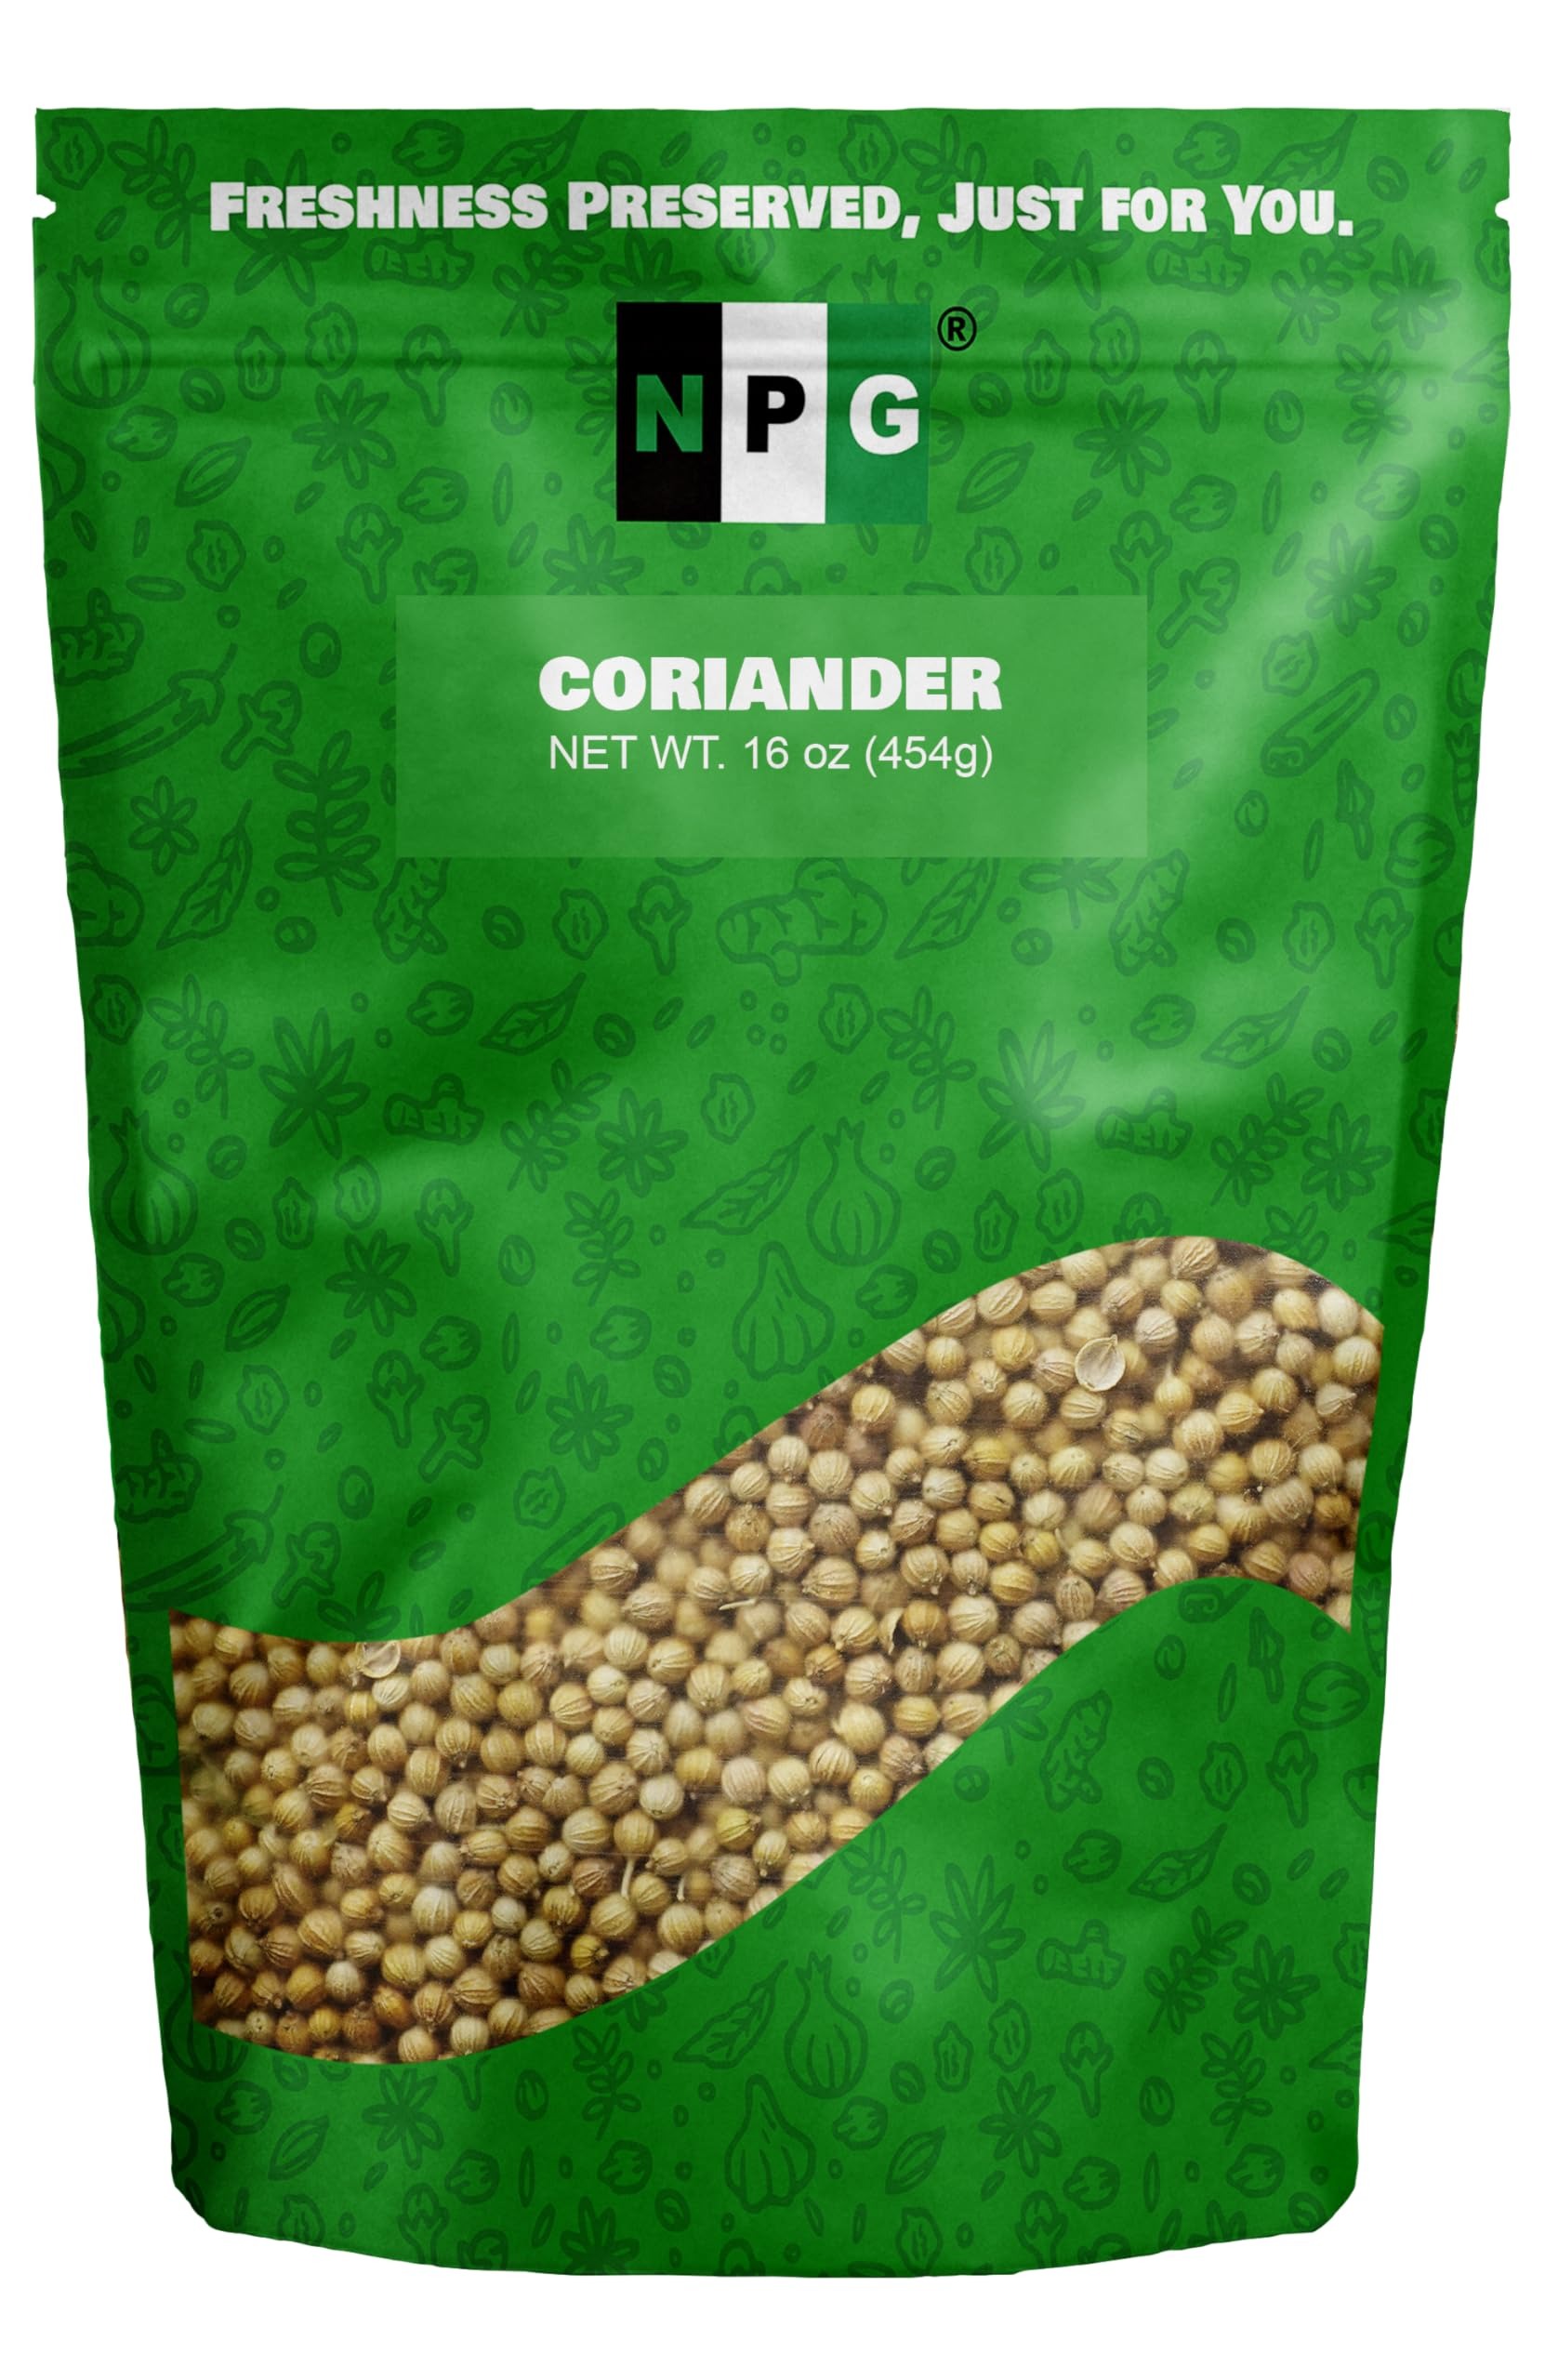
Item Name: NPG Coriander Seed 16 Oz, Whole Cilantro Seeds for Cooking & Seasoning, Spice for Indian & Middle Eastern Cuisine, Fresh Citrus Aroma, Nutty Flavor, Non-GMO, Gluten Free
Bullet Point 1: Premium Coriander Seed: NPG Coriander Seeds are of the highest quality, ensuring you get the best flavor and aroma for your cooking and seasoning needs.
Bullet Point 2: Versatile Spice: Perfect for Indian and Middle Eastern cuisines, these whole cilantro seeds add a fresh citrus aroma and a nutty flavor to a variety of dishes, from curries to marinades.
Bullet Point 3: Natural and Pure: All-natural, non-GMO, and gluten-free, NPG Coriander Seeds are free from preservatives and suitable for various dietary preferences, ensuring you cook with only the best ingredients.
Bullet Point 4: Convenient Packaging: The 16-ounce resealable bag keeps the coriander seeds fresh and flavorful, providing easy storage and maintaining their quality for longer periods.
Bullet Point 5: Enhance Your Recipes: Use these coriander seeds to spice up your recipes, whether adding them to soups, stews, and broths for a subtle yet aromatic touch or stirring them into rice, couscous, or quinoa for added depth of flavor.
Product Description: NPG Coriander Seed 16 Oz, Whole Cilantro Seeds for Cooking & Seasoning, Spice for Indian & Middle Eastern Cuisine, Fresh Citrus Aroma, Nutty Flavor, Non-GMO, Gluten Free
Value: 16.0
Unit: Ounce

Price: 14.95